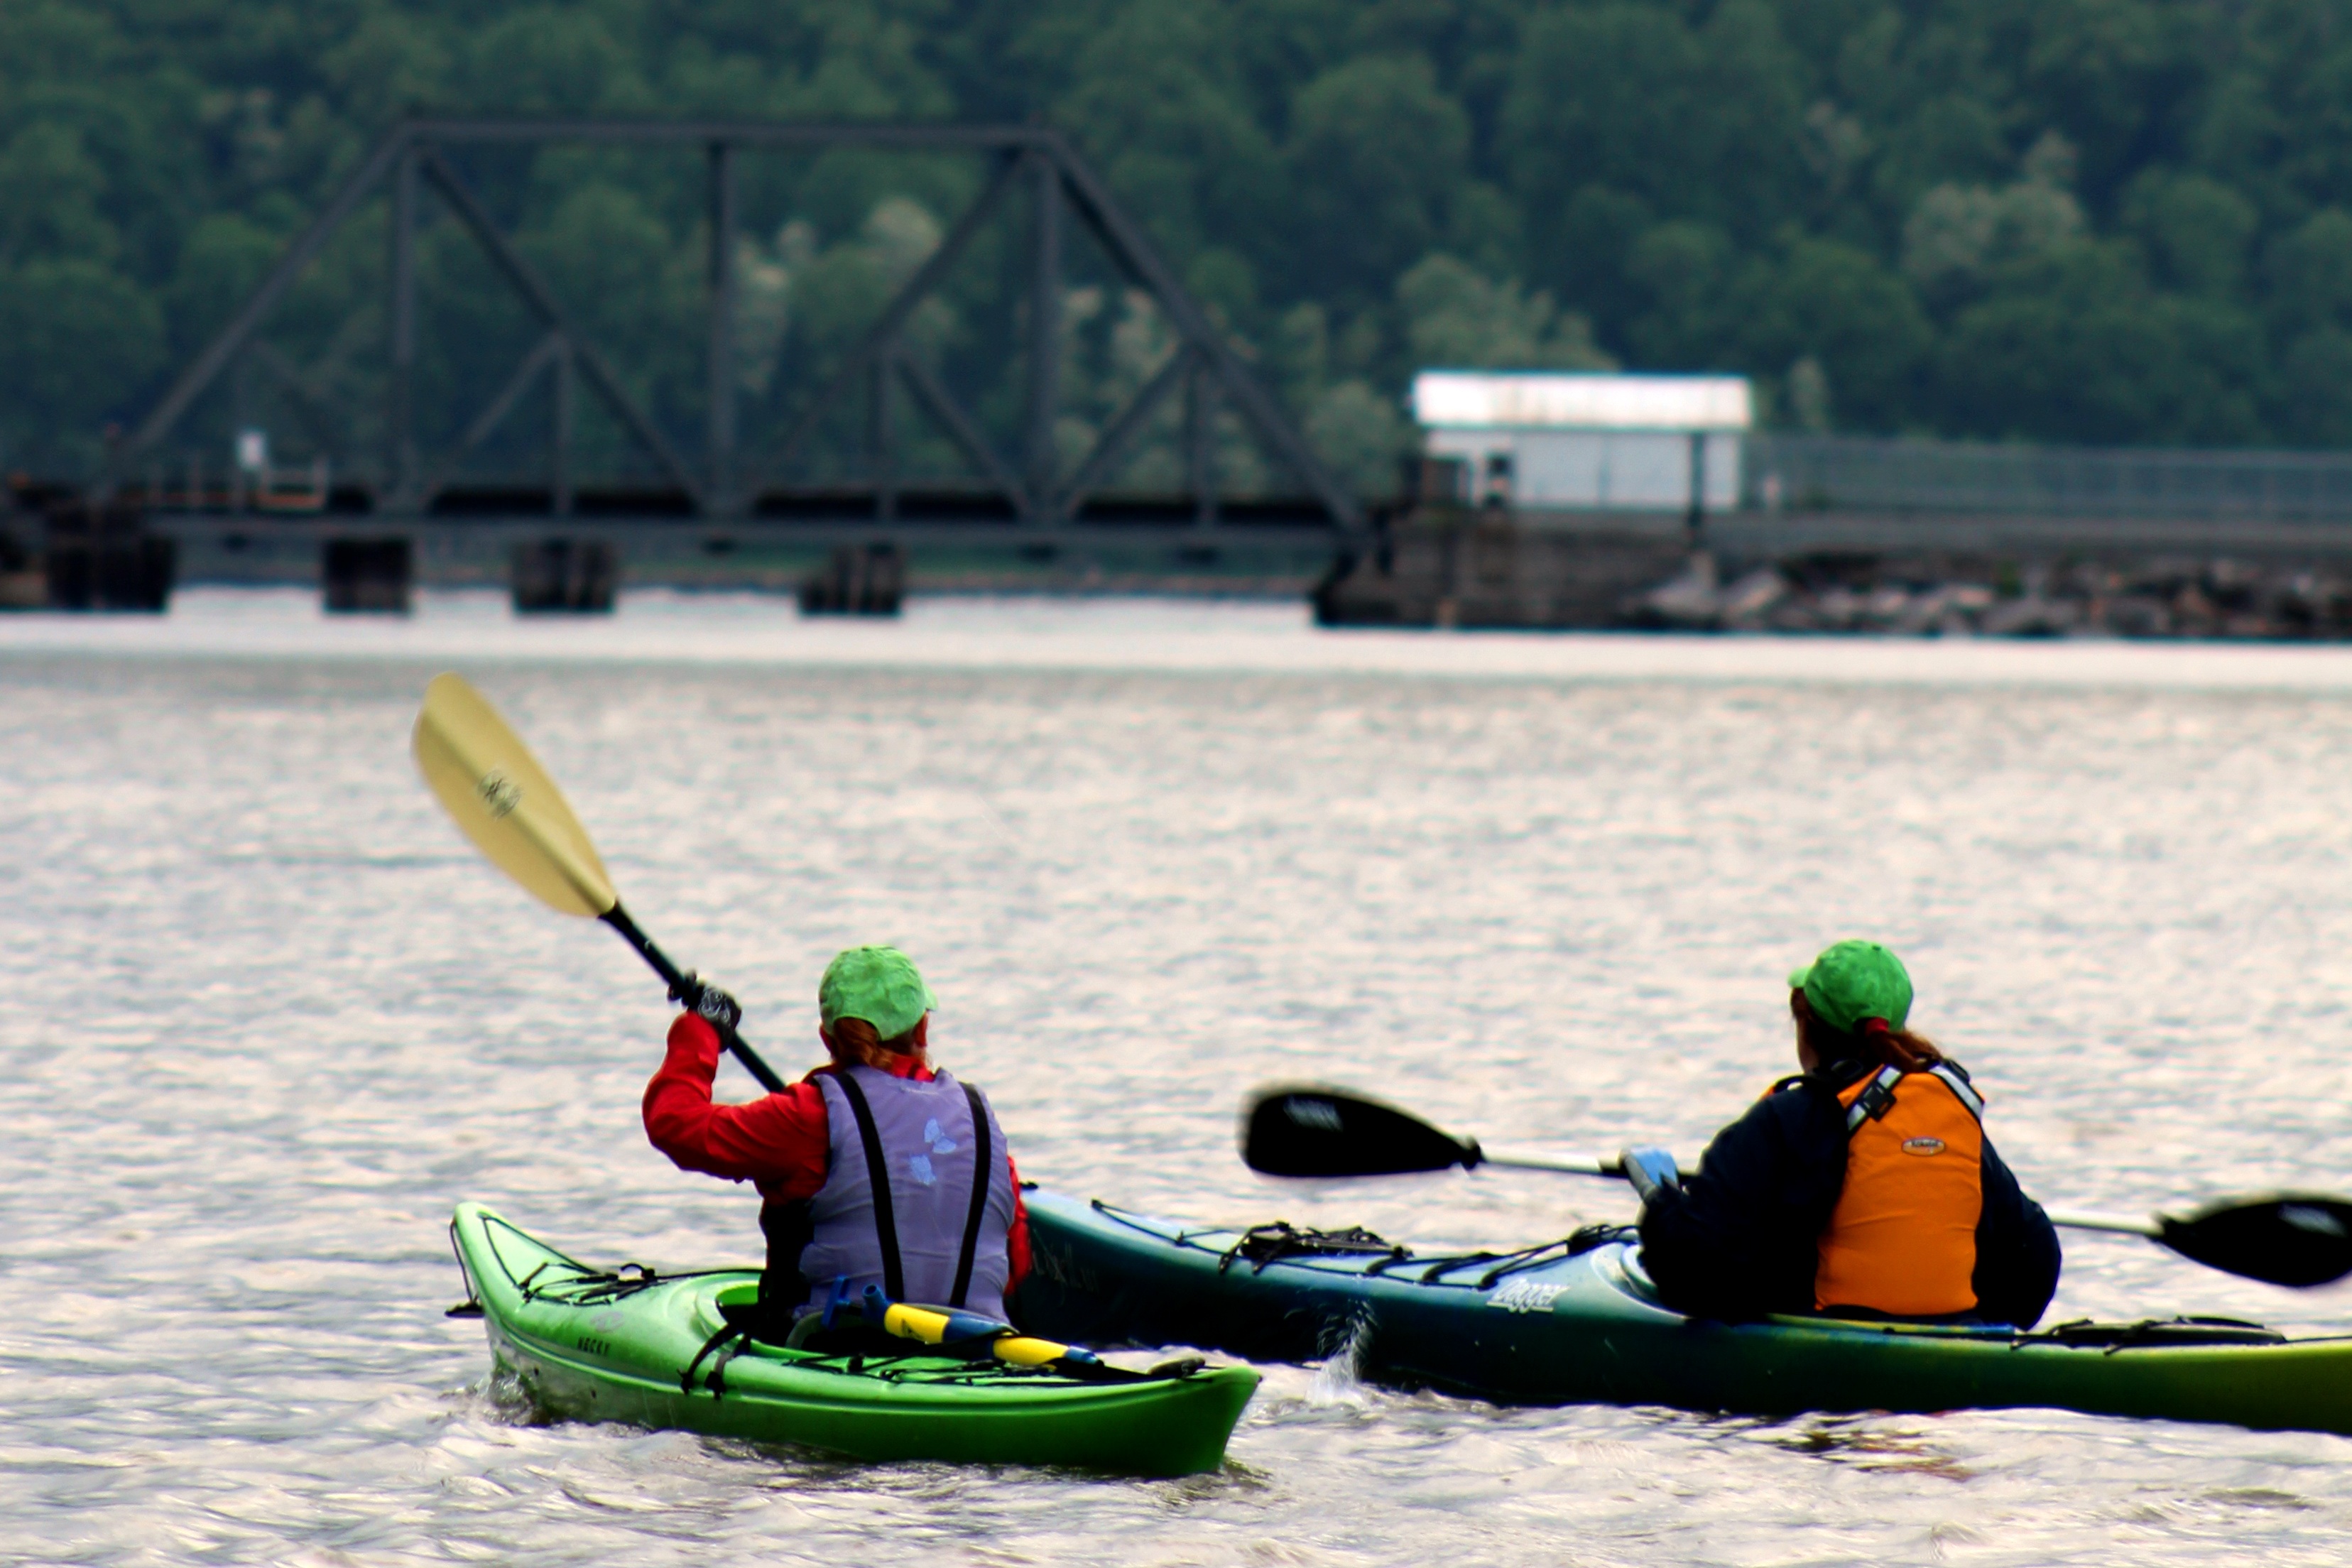
water, nature, woman, sport, boat, adventure, new york, river, manhattan, summer, canoe, oar, paddle, vehicle, extreme sport, leisure, kayak, activity, sports equipment, outdoors, fun, boating, kayaking, watercraft, rowing, canoeing, water sport, kayaker, sea kayak, hudson river, watercraft rowing, inwood